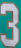
Number: 3